Ted Bundy

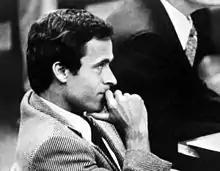
Bundy in a Miami courtroom in 1979

At trial, crucial testimony came from Chi Omega sorority members Connie Hastings, who placed Bundy in the vicinity of the sorority house that evening, and Nita Neary, who saw him leaving the house clutching the murder weapon. Incriminating physical evidence included impressions of the bite wounds Bundy had inflicted on Levy's left buttock, which forensic odontologists Richard Souviron and Lowell Levine matched to castings of Bundy's teeth. The jury was also allowed to hear details of DaRonch's previous kidnapping, and finally deliberated for less than seven hours before convicting Bundy on July 24, 1979, of the Bowman and Levy murders, three counts of attempted first-degree murder for the assaults on Kleiner, Chandler and Thomas and two counts of burglary. Trial judge Edward Cowart imposed death sentences for the murder convictions. Bundy appealed his conviction and death sentence to the Supreme Court of Florida, but it affirmed them.